Jordan Clarkson

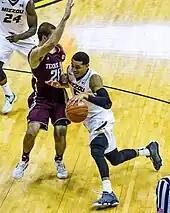
Clarkson with Missouri in 2014

In May 2012, Clarkson transferred to Missouri and subsequently sat out the 2012–13 season due to NCAA transfer rules.